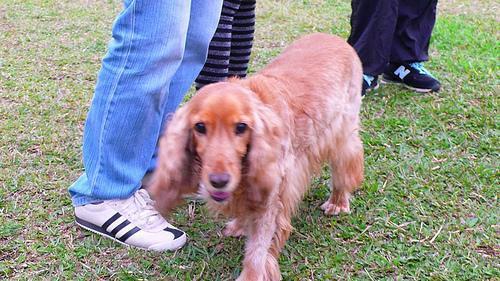
english cocker spaniel